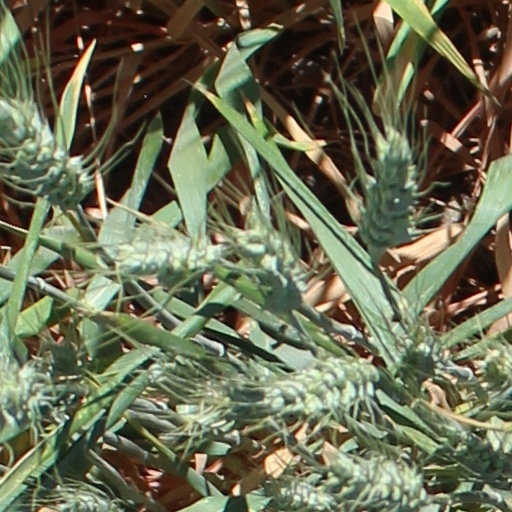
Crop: wheat